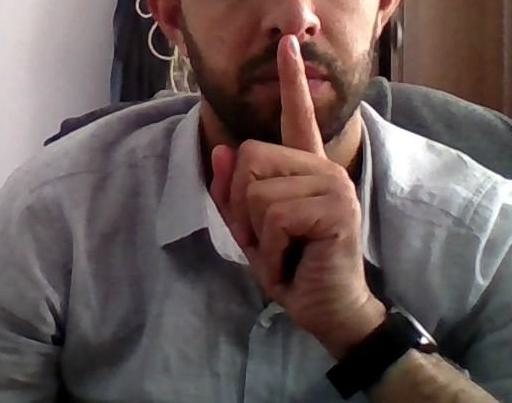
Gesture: mute